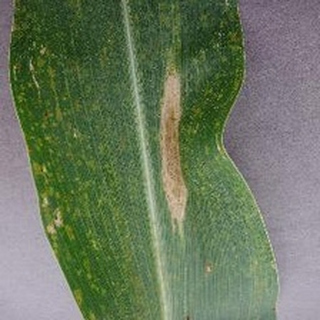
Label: corn_northern_leaf_blight